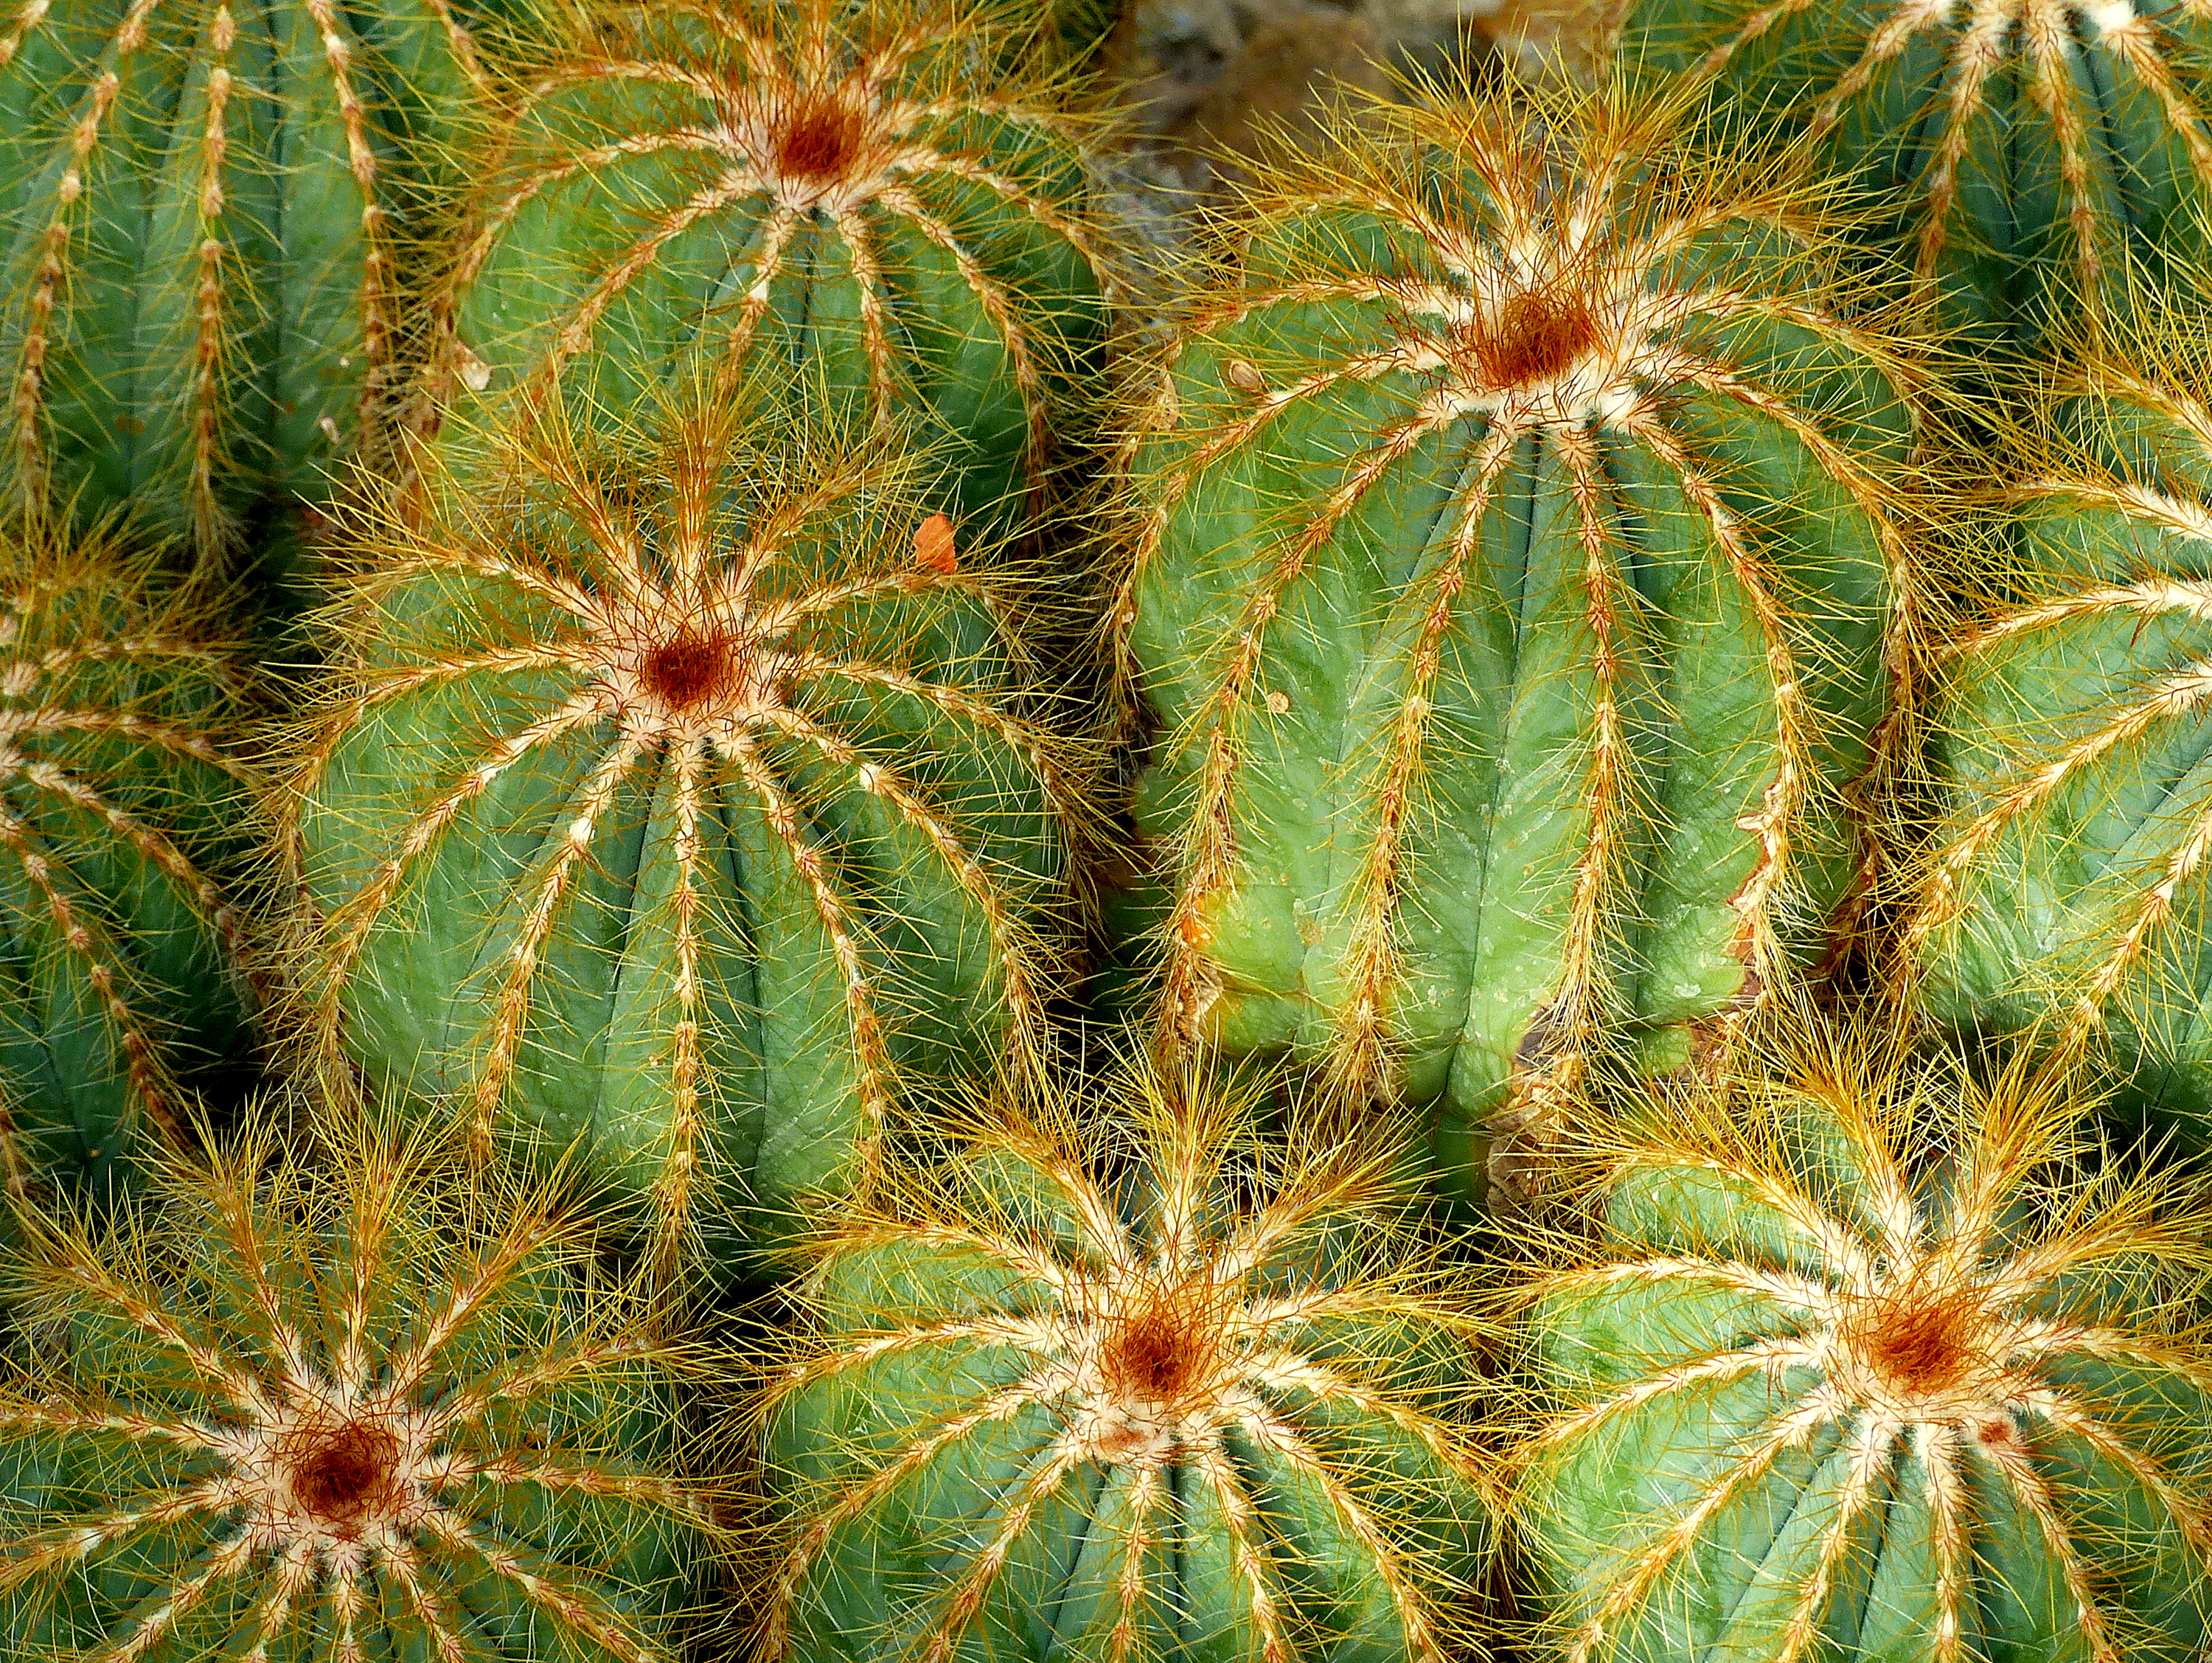
cactus, plant, flower, botany, lumixfz200, spines, flowering plant, plant stem, land plant, thorns spines and prickles, hedgehog cactus